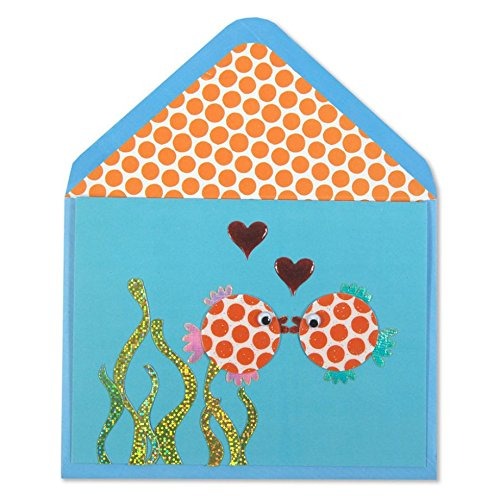
Item Name: PAPYRUS Anniversary Kissing Fish Card
Bullet Point 1: There might be other fish in the sea but they only have eyes for each other. Two polka-dotted blowfish handmade with tip-ons, foil, glitter and googly eyes kiss on this adorable anniversary card. Includes holographic foil and epoxy.
Bullet Point 2: Inside Message: You two make a perfect pair! / Happy Anniversary
Bullet Point 3: Size: 5 in. x 6 5/8 in. (127 mm x 168 mm)
Bullet Point 4: Process: Handmade, tip-on, googly eyes
Bullet Point 5: Envelope: Blue with orange dotted liner
Product Description: Front Message: [Blank] Contents: 1 card with corresponding envelope Packaging: Cello sleeve
Value: 1.0
Unit: Count

Price: 12.9